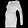
Label: Pullover